Schwing Stetter

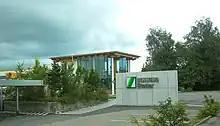
Schwing Stetter Memmingen

The head office is located in Memmingen. In 1945, the company Stetter, which specialized in concrete mixers, was developed from a former forge. The first transport concrete mixer on a Magirus-Deutz truck chassis was presented at the Hanover Fair in 1958. Through developments such as integrated hydraulic drive, direct drive, special drum shape, design of spirals in the outlet area and integrated oil cooler and filter systems, Stetter GmbH secured an important status in the industry. Already at the end of the sixties, they were the market leader in the branch and more than 50,000 transport mixers were sold between 1958 and 1994. The concrete mixers are built on the chassis of over 15 different vehicle manufacturers in up to 300 different designs. Adaptation to country-specific guidelines and working methods make this diversity necessary.